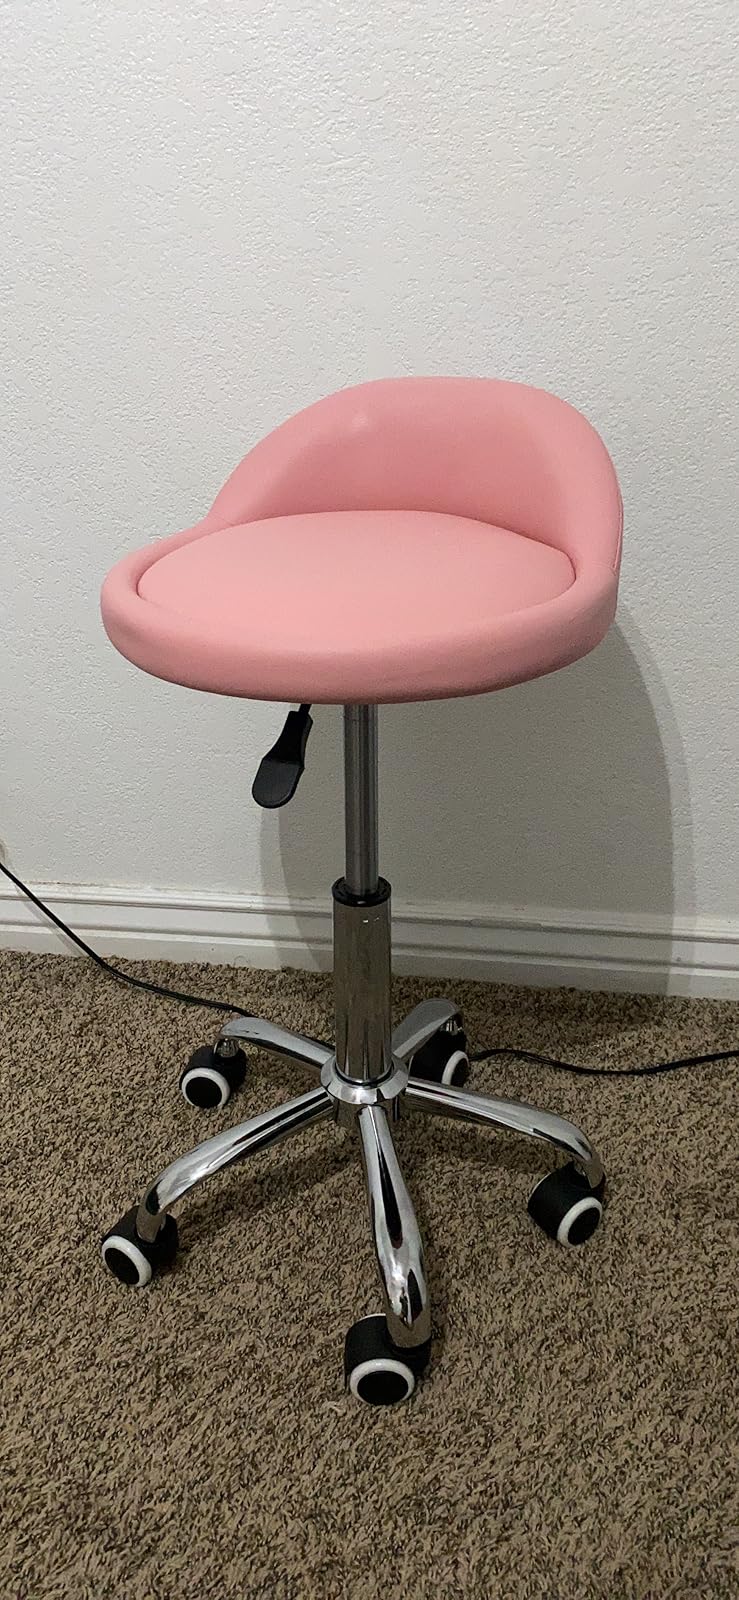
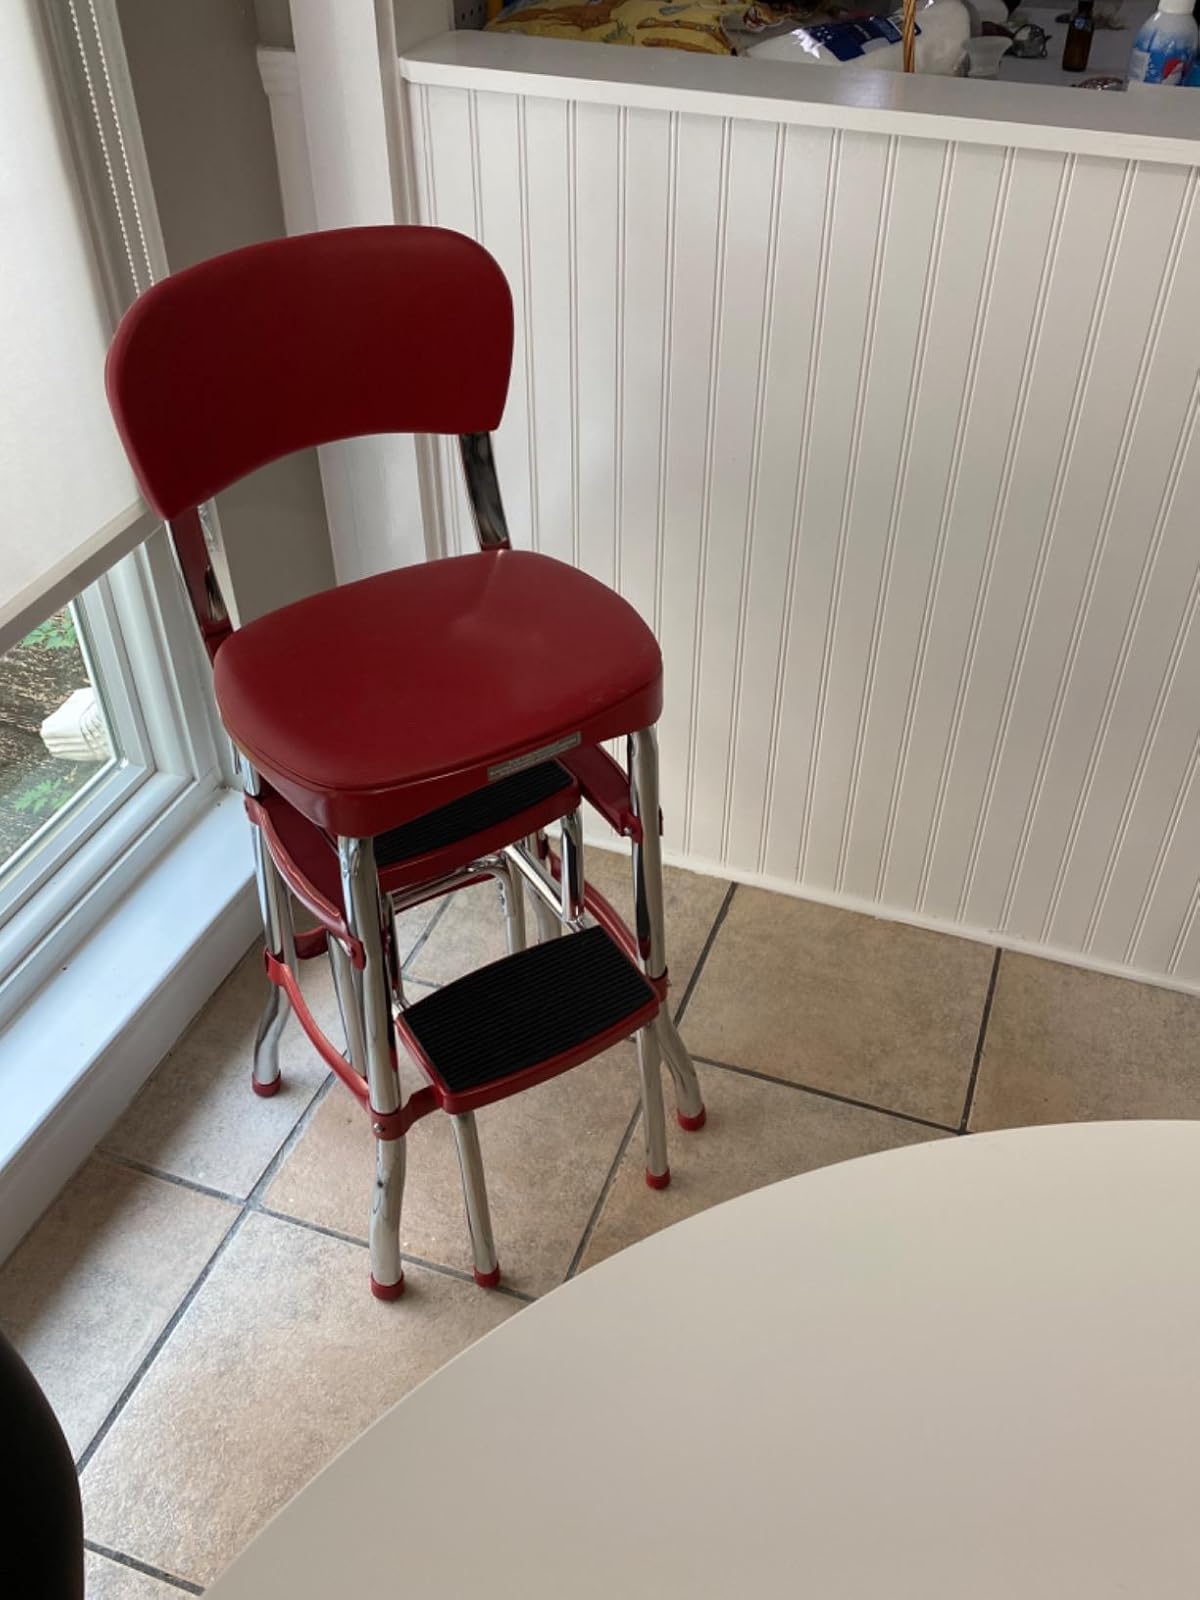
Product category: items_chair
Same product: no